Between Past and Future

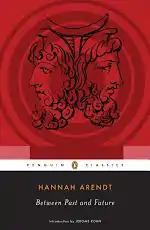
2006 edition

Between Past and Future is a book written by the German-born Jewish American political theorist, Hannah Arendt, and first published in 1961, dealing with eight topics in political thinking.